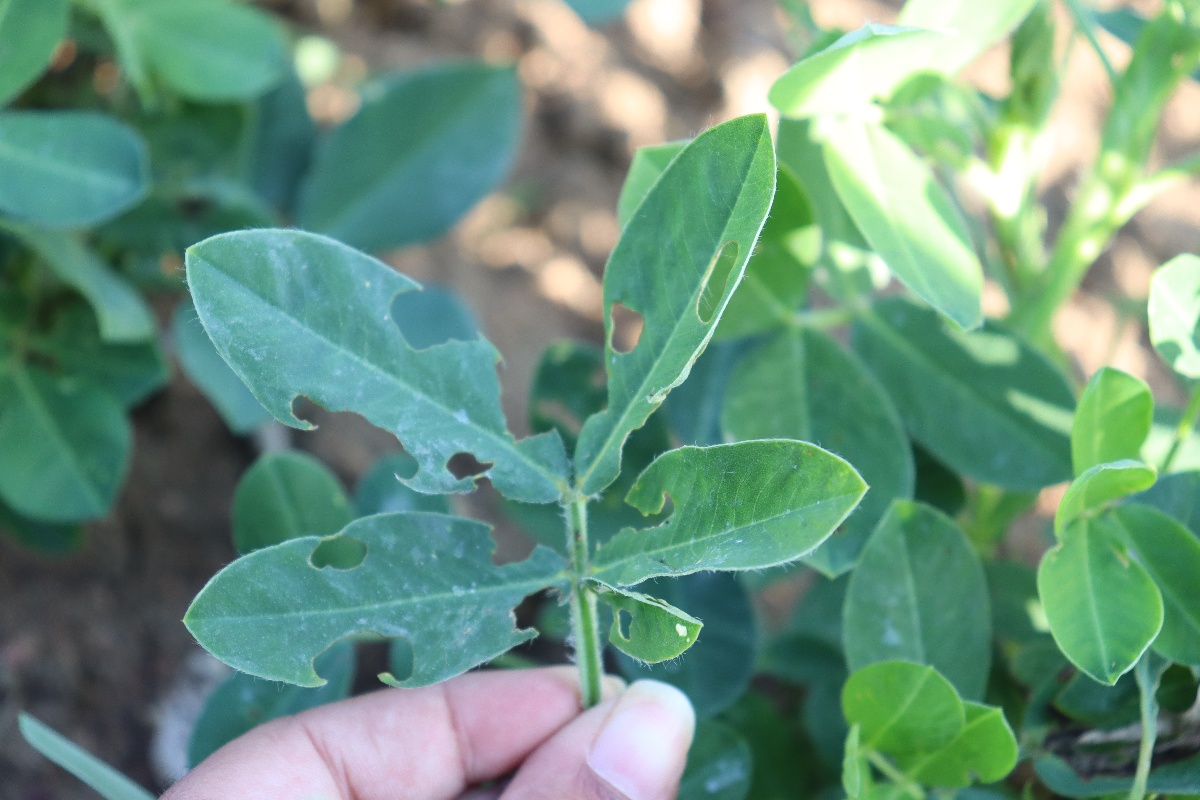
Label: early_leaf_spot